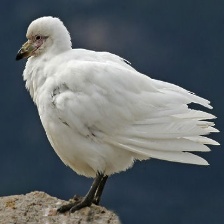
Species: SNOWY SHEATHBILL
Scientific name: CHIONIS ALBUS